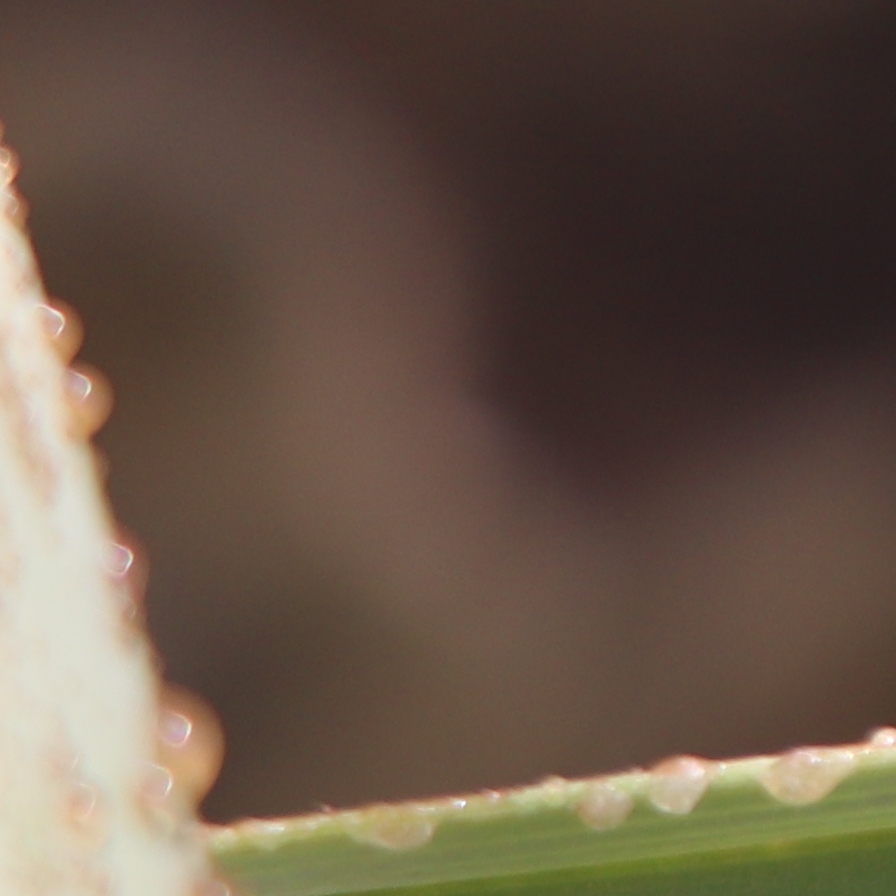
Label: Honey